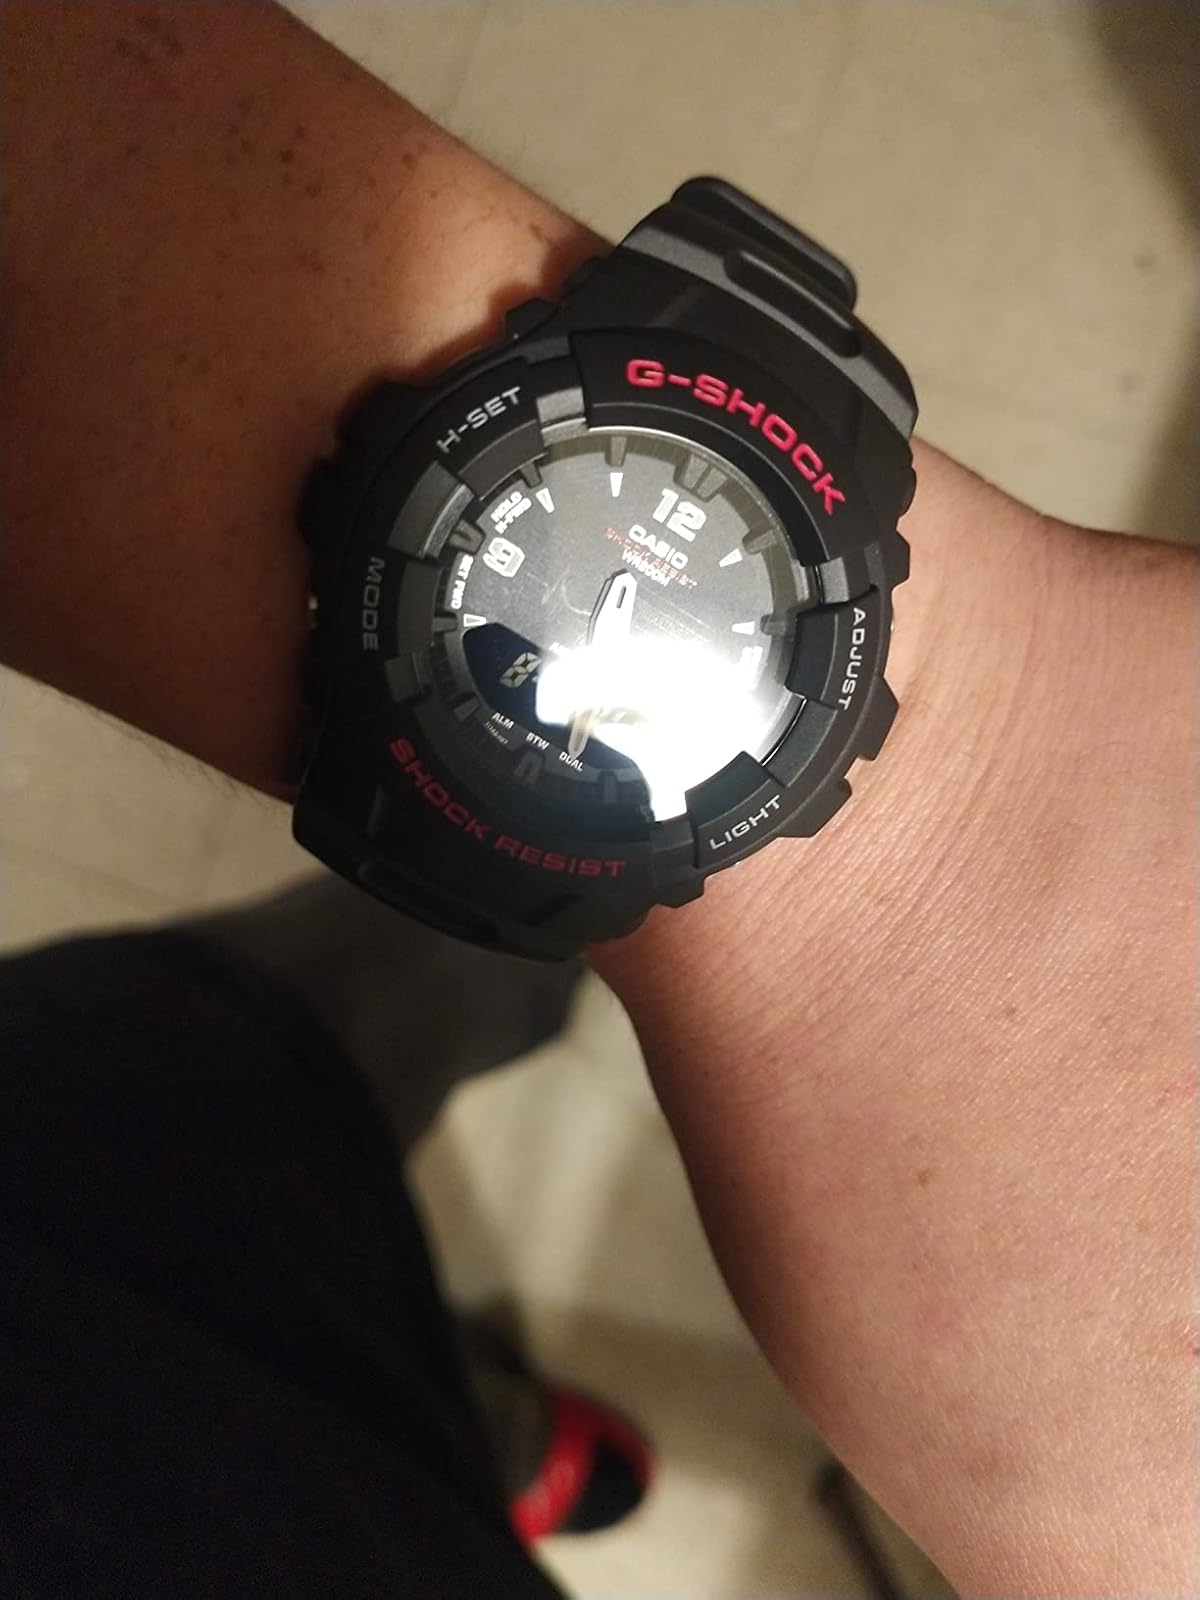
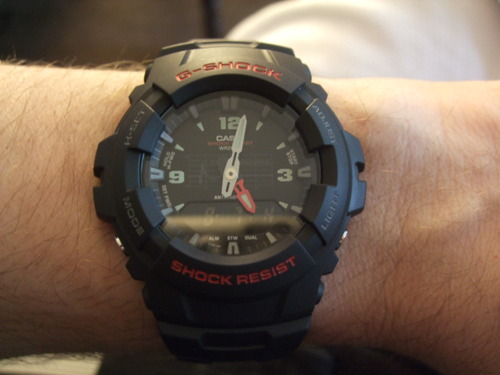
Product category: accessories_watch
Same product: yes